Ajda Pekkan

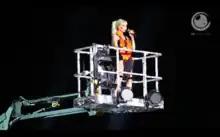
Pekkan sings on a winch crane at the Kuruçeşme Arena in July 2012

In 2002, Pekkan was cast in a leading role in the movie "Şöhret Sandalı" alongside Ediz Hun and Halil Ergün. The film, which was produced by Oya Demirtok and directed by Ayşe Ersayın, has not been released to this day.